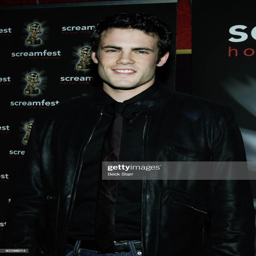
actor attends the world premiere of during film festival .